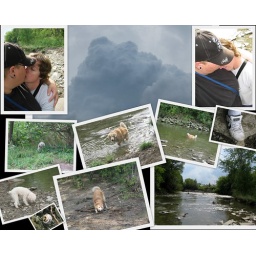
The river bank inside the dog park in Etobicoke